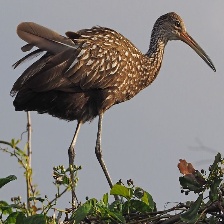
Species: LIMPKIN
Scientific name: ARAMUS GUARAUNA